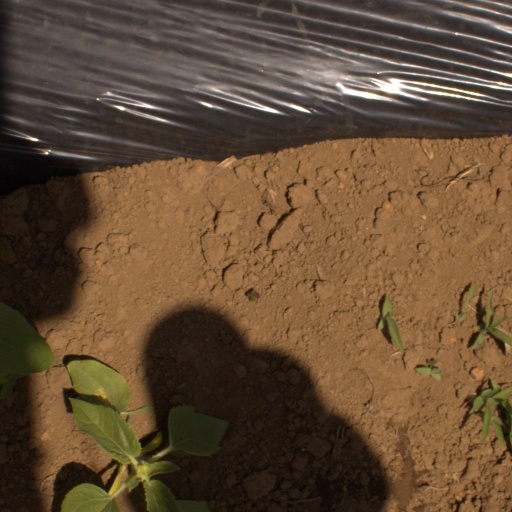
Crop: Jerusalem artichoke